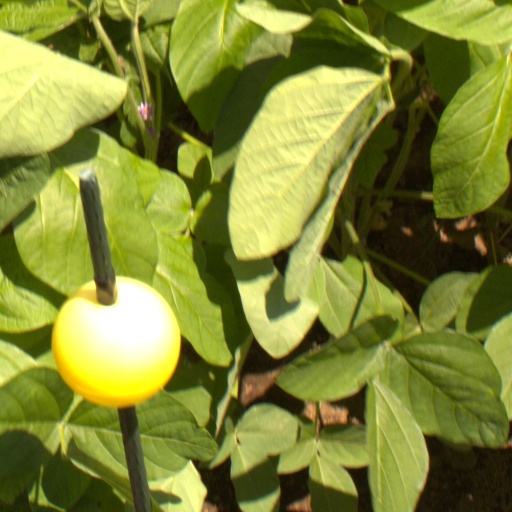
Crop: soybean